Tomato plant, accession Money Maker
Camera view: tilt-top (135 deg); turntable rotation: 60 degrees
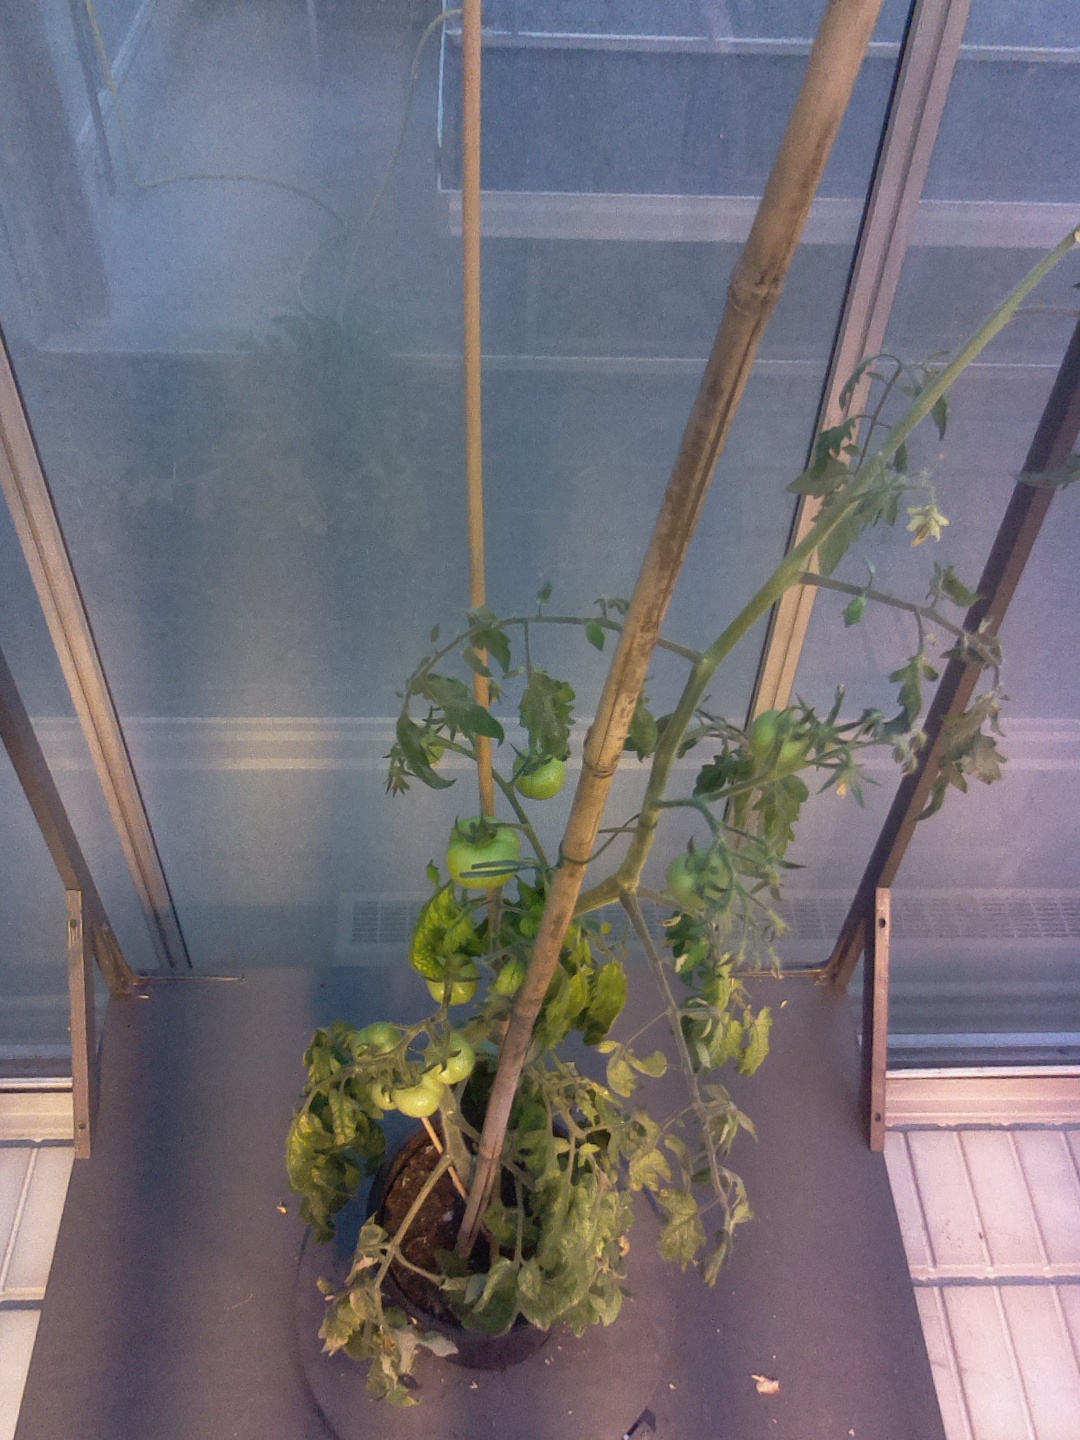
BBCH growth stage 74: 40%-50% of final fruit size